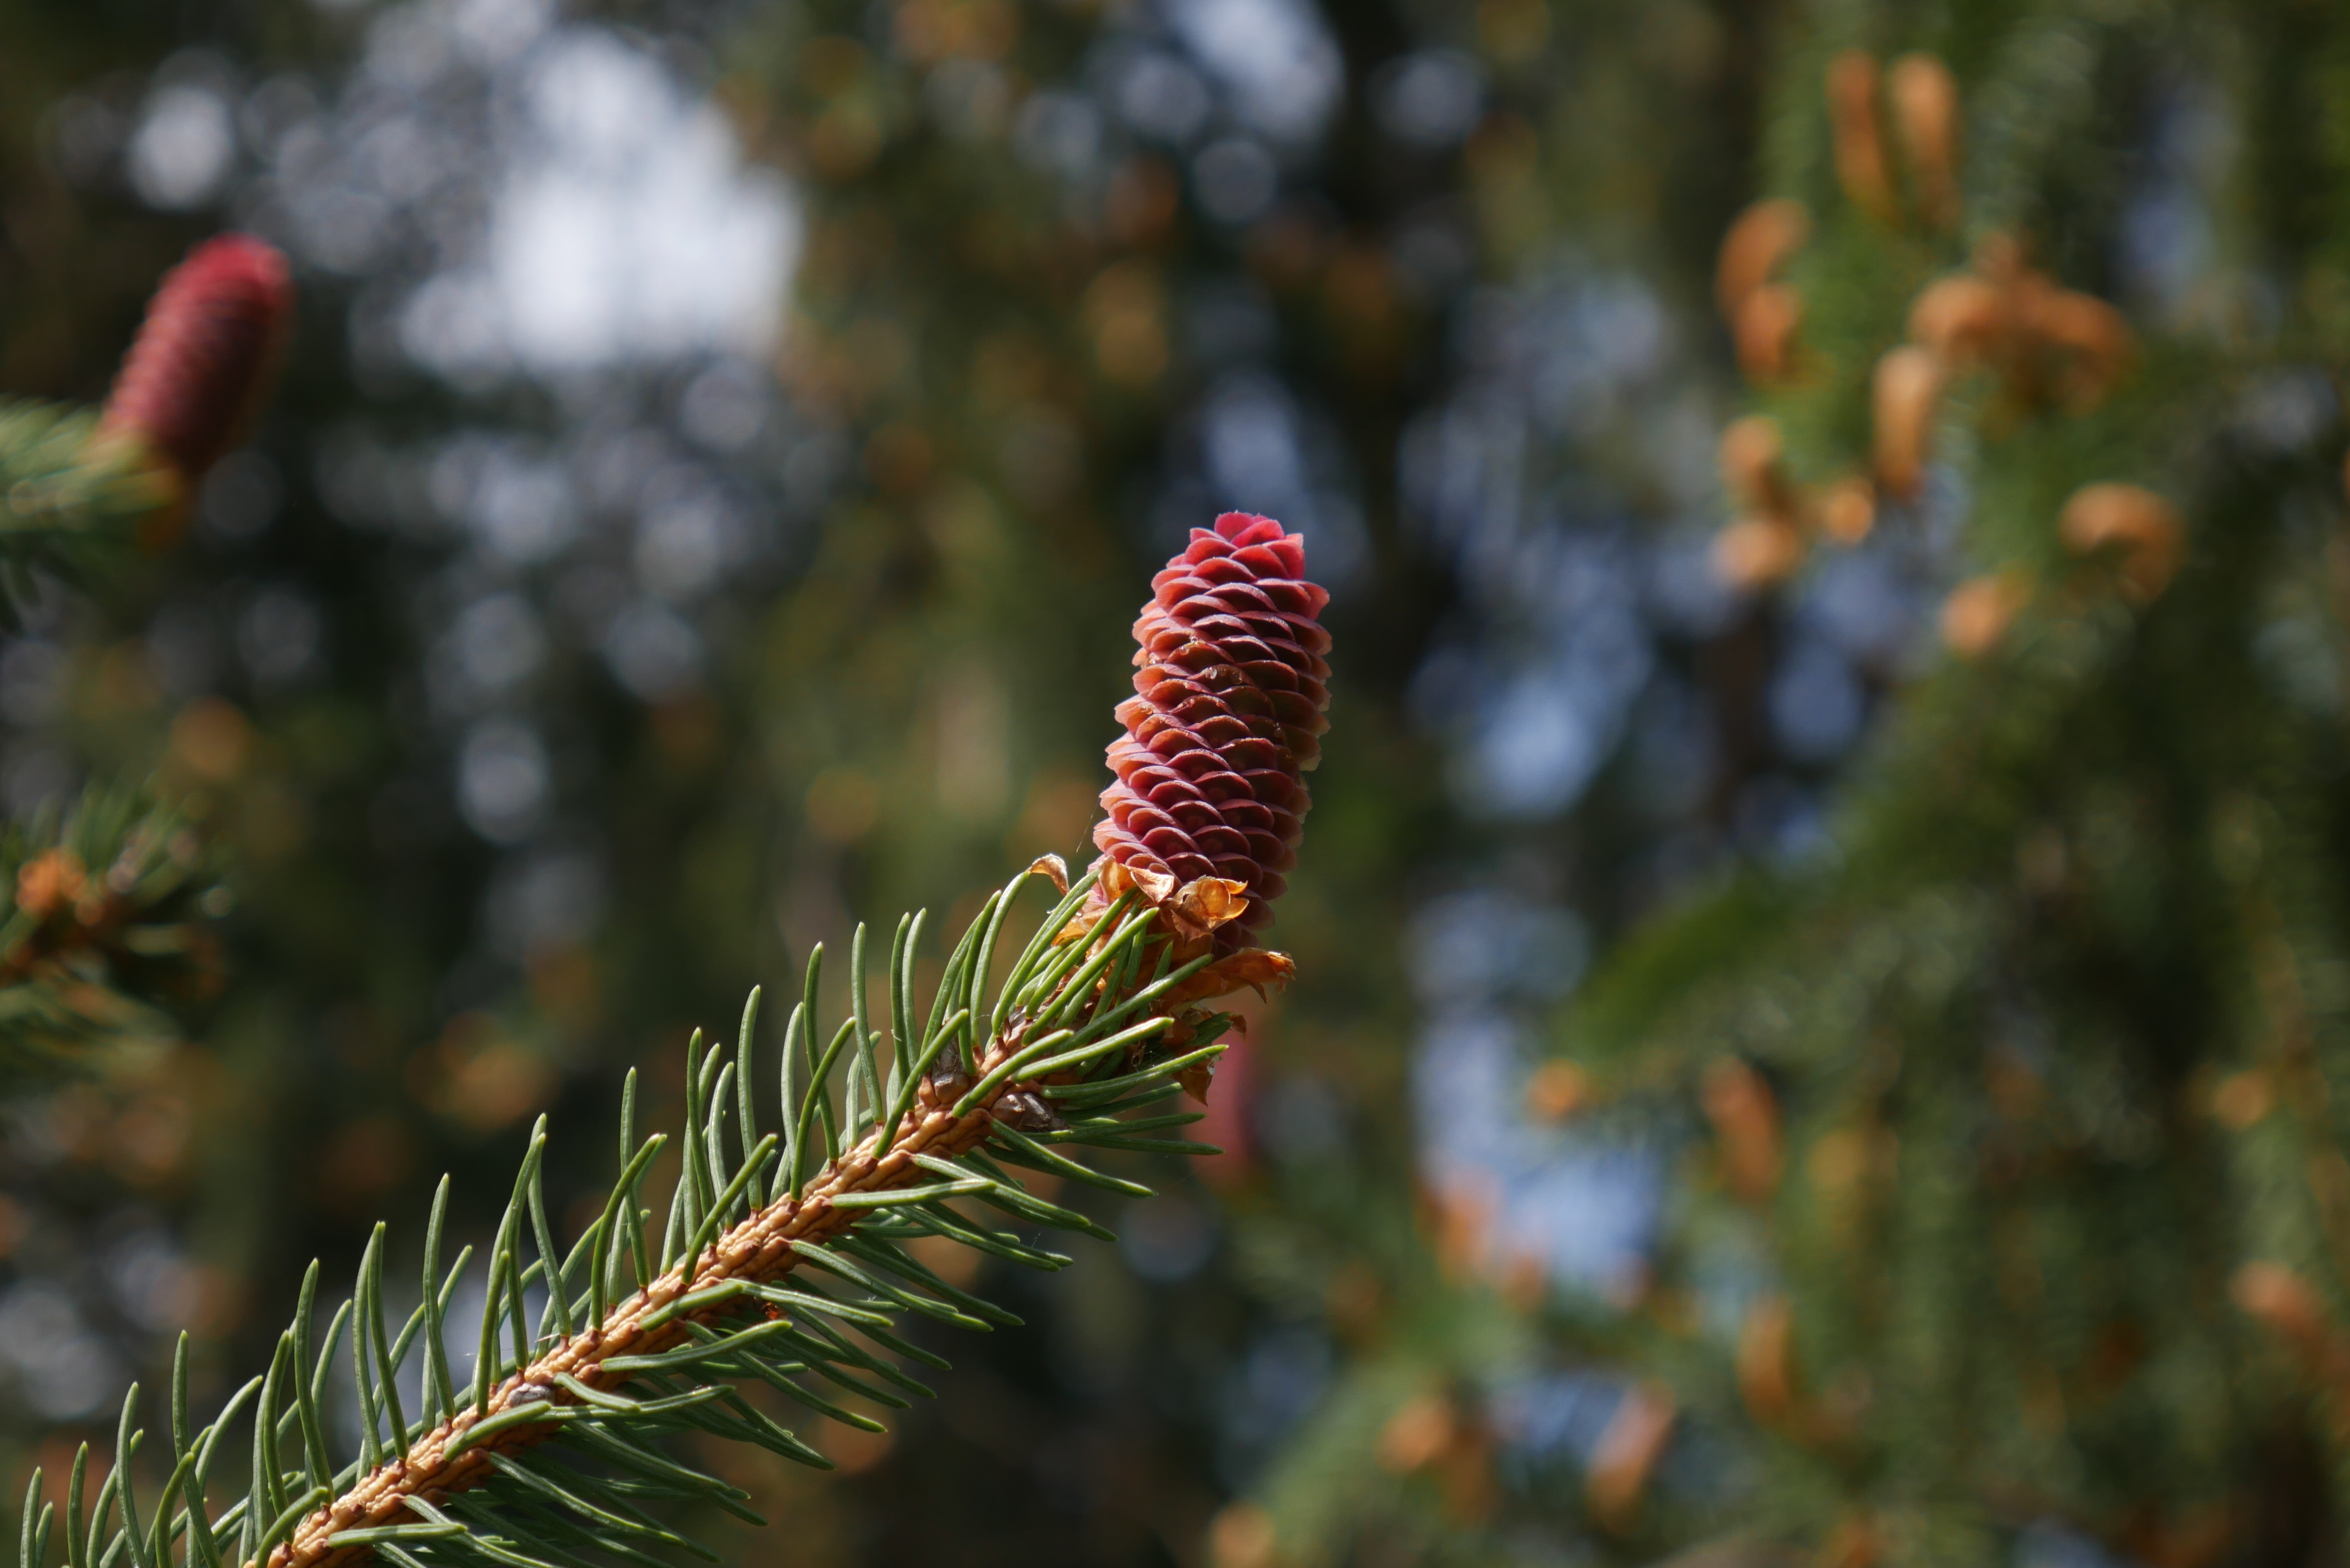
tree, nature, branch, plant, leaf, flower, pine, wildlife, green, pinecone, autumn, cone, botany, fir, flora, season, fauna, conifer, spruce, macro photography, woody plant, land plant, thorns spines and prickles